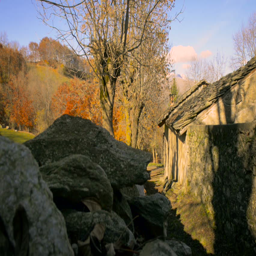
men hiking next to a building in autumn sunny day